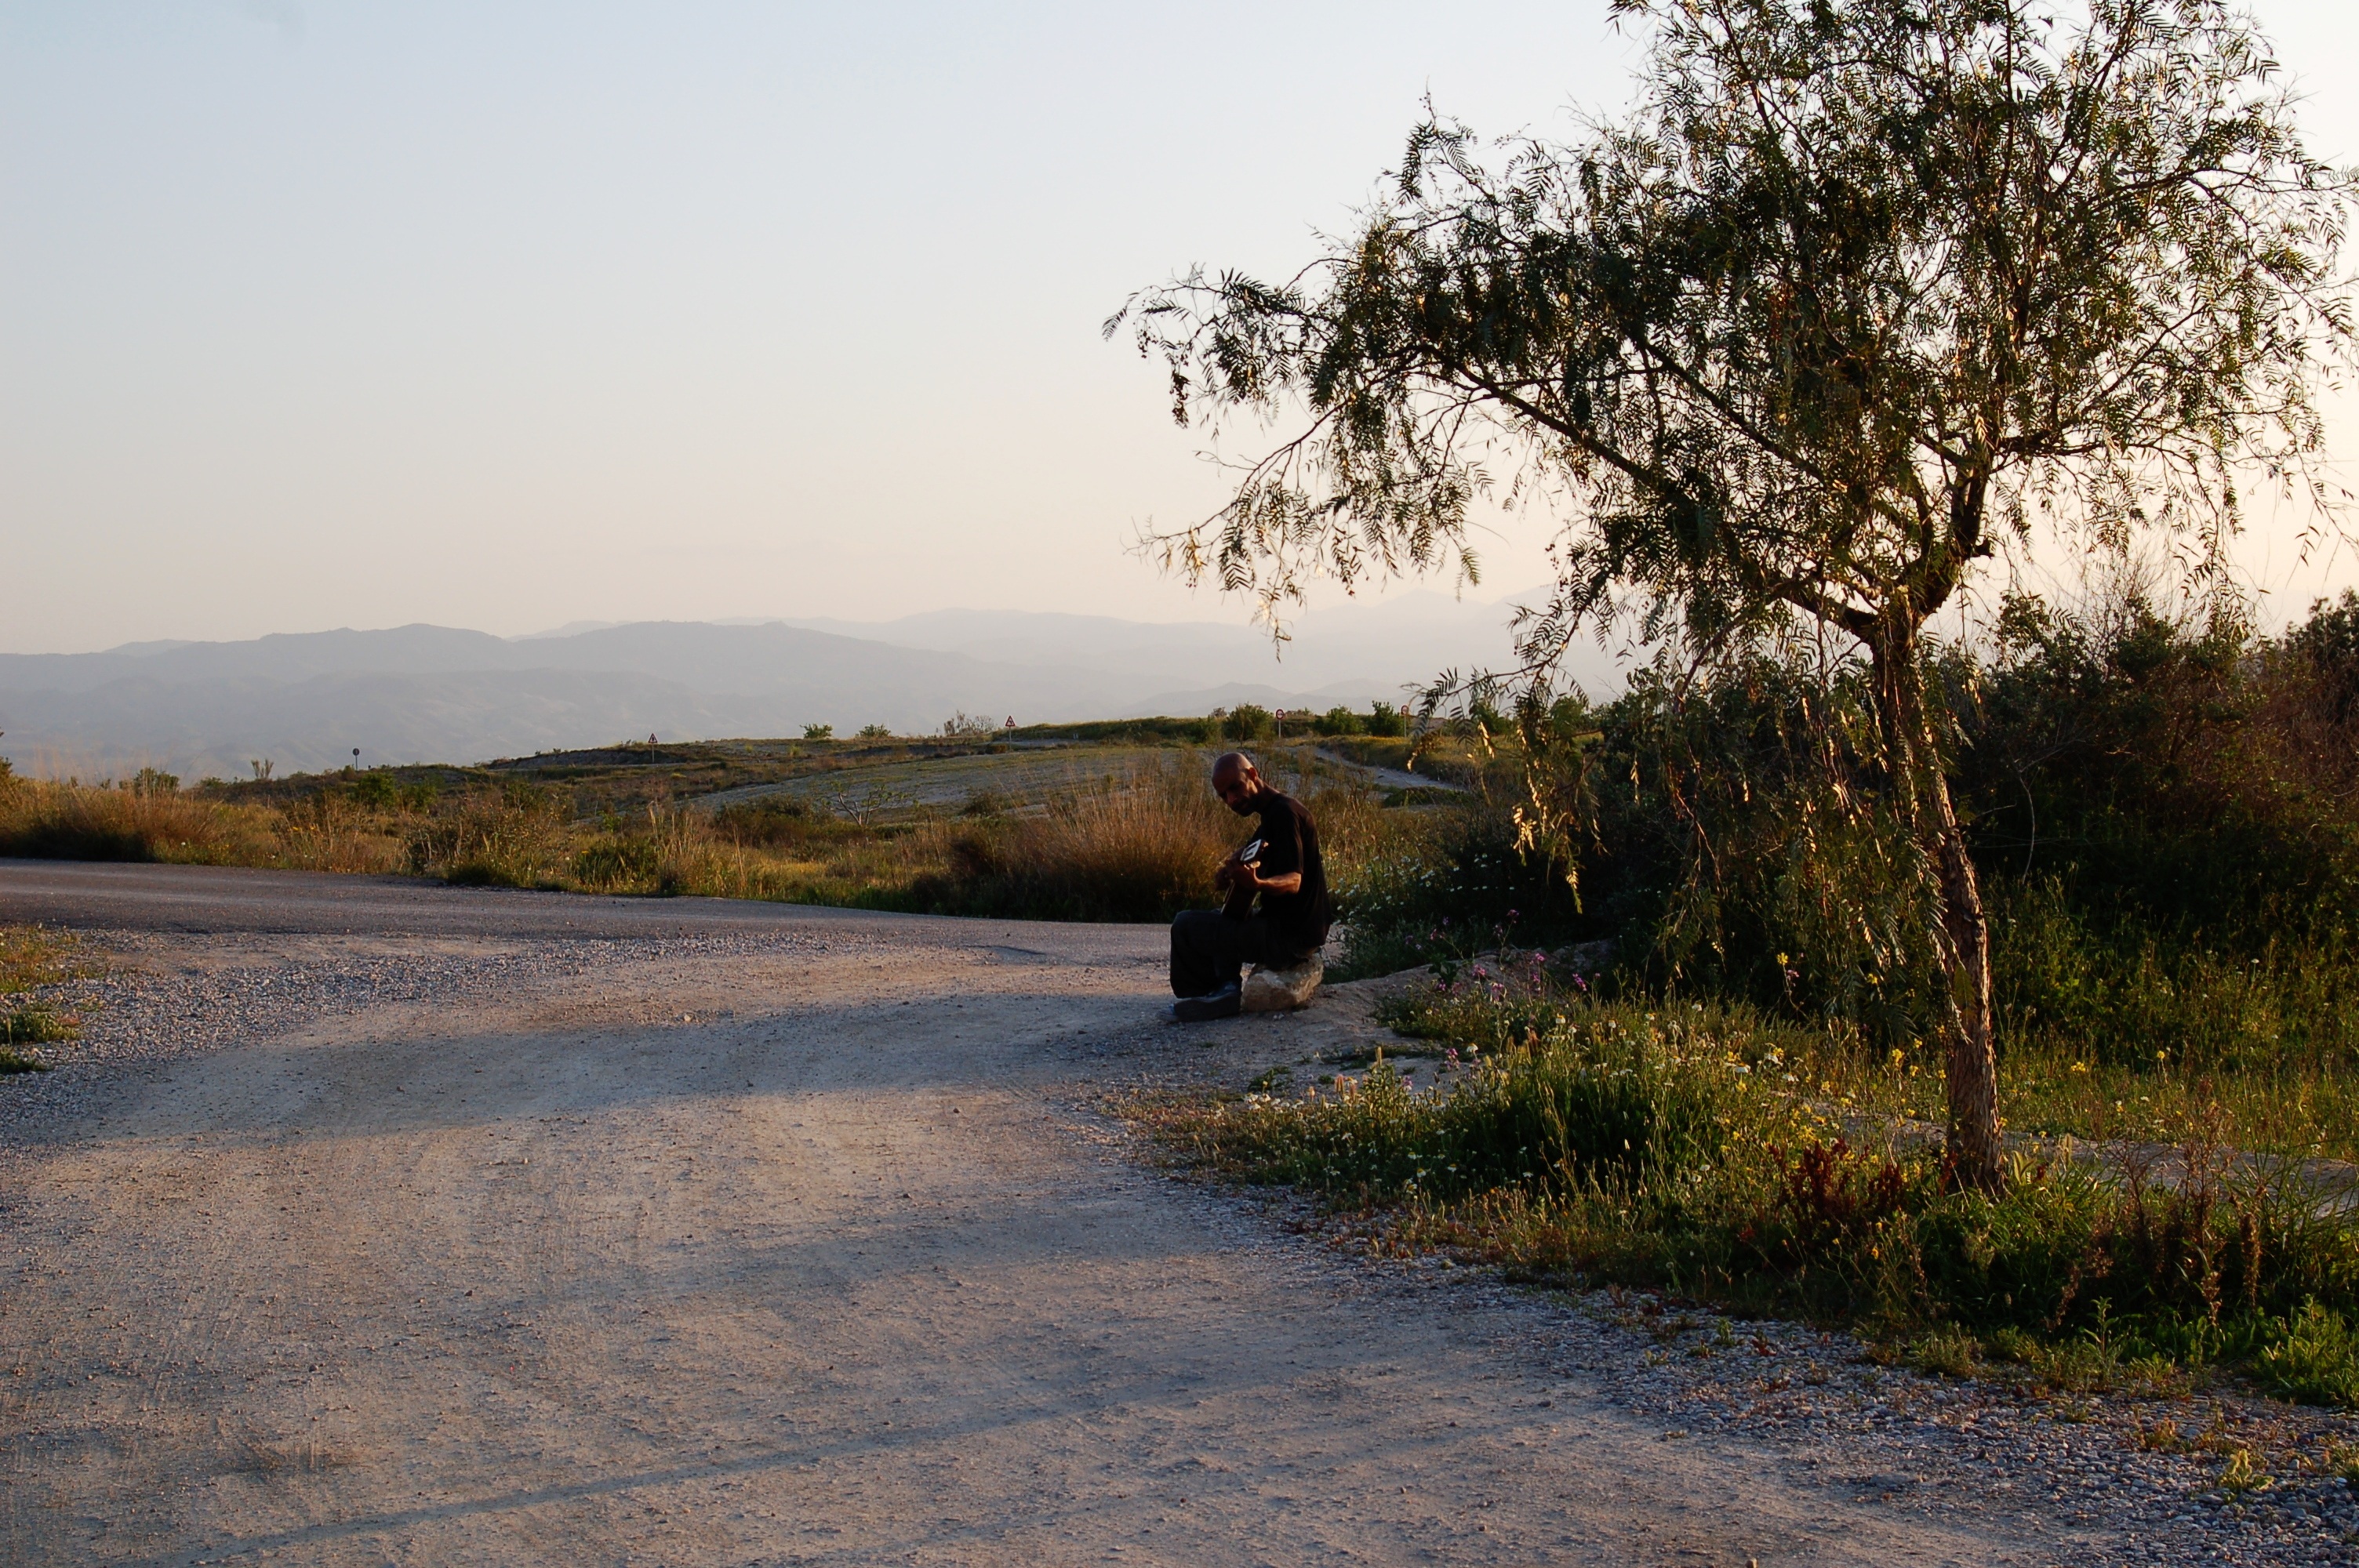
man, landscape, sea, tree, nature, path, wilderness, sunset, field, morning, guitar, shore, lake, river, wetland, only, rural area, the road, plaing guitar, along the road, woody plant